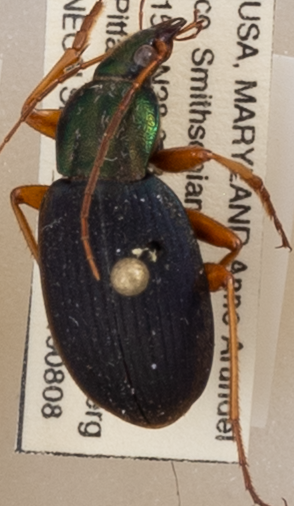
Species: Chlaenius aestivus
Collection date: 2019-08-08 04:00:00
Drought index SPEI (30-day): -0.46
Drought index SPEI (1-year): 1.28
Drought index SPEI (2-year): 1.69